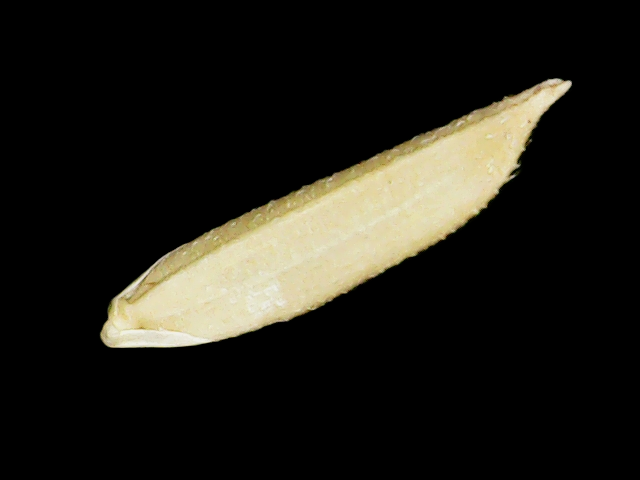
Rice variety: Binadhan25